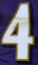
Number: 4